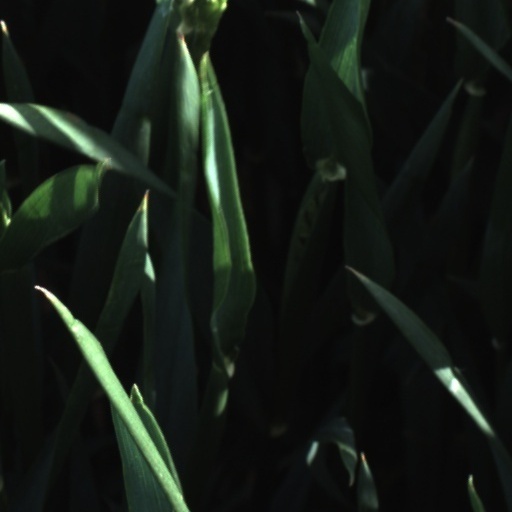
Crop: wheat